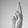
ASL letter: R